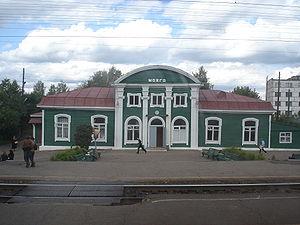
L'Oudmourtie, république d’Oudmourtie ou République oudmourte est un sujet de la Fédération de Russie. Sa capitale est Ijevsk et elle est limitrophe de l’oblast de Kirov, du kraï de Perm, de la Bachkirie et du Tatarstan.